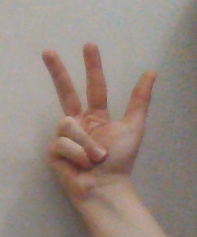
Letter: al